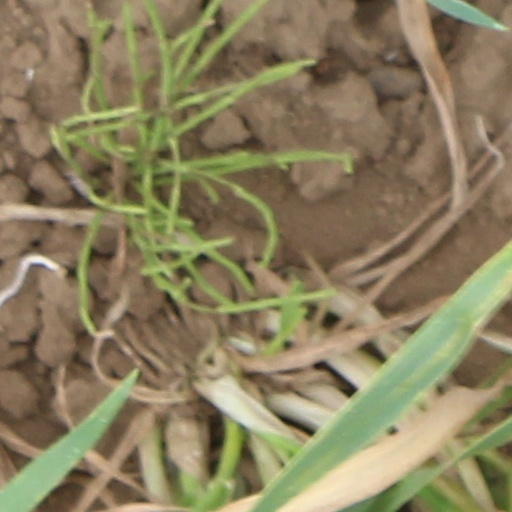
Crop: wheat